Shagoon

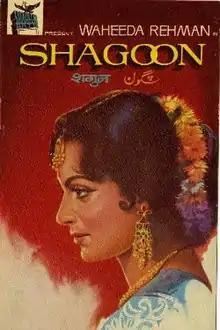

Shagoon is a 1964 Indian Hindi drama film directed by Nazar. The film stars Waheeda Rehman, Kamaljeet, Nazir Hussain, Achla Sachdev, Nivedita (Libi Rana), Pratima Devi, Chand Usmani and Nana Palsikar. The film was shot at Mehboob Studios in Bombay and Nainital.